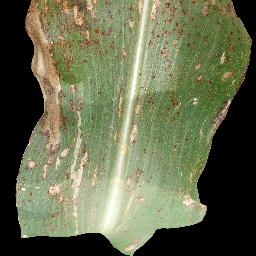
Label: Corn___Common_rust